Rift Tour

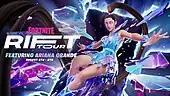
Promotional photo for the event

The Rift Tour was a virtual concert event by Ariana Grande, held on the video game "Fortnite Battle Royale". The show was played five times between August 6 and 8, 2021. Grande described the tour as "…an unforgettable, magical journey to new realities.” During the tour, players were able to purchase a skin of Grande and other cosmetic features inspired by the event to play as her in-game. Other artists, including Travis Scott and Marshmello previously held concerts in "Fortnite" as well, but Grande's was the first to tie in to multiple aspects of the game. Three minigames took place before the concert began, each with their own song: "Come & Go" by Juice Wrld and Marshmello, "Audio" by LSD, and "Victorious" by Wolfmother